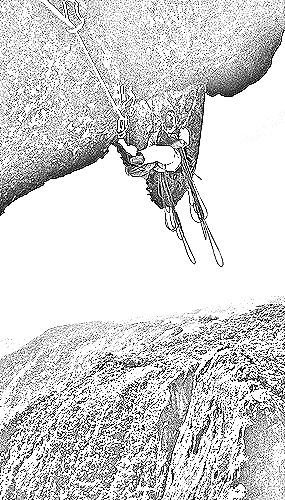
Portrait style: Sketch Portrait